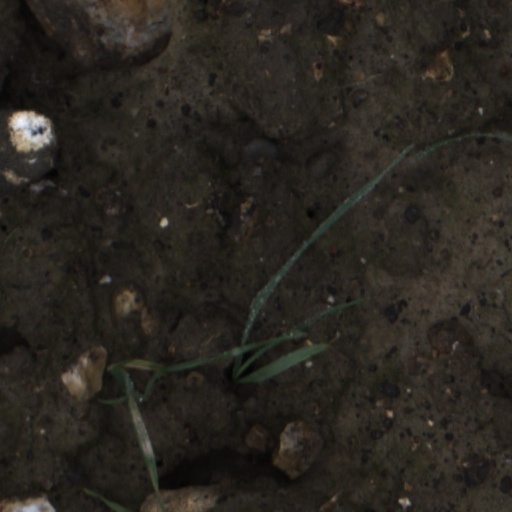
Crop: wheat